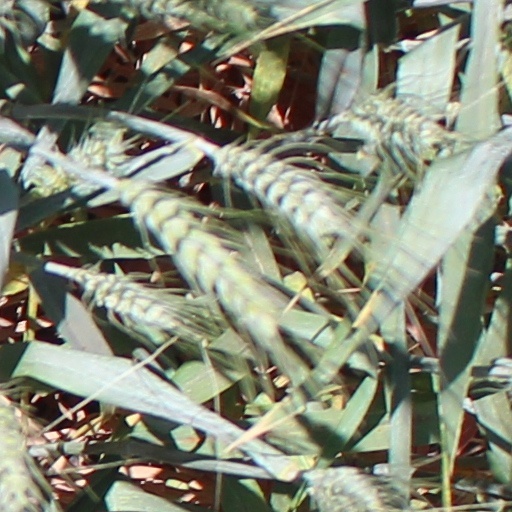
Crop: wheat